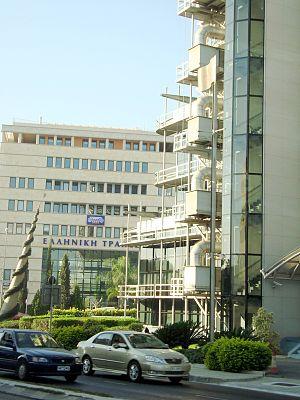
Hellenic Bank est une banque chypriote basée à Nicosie.